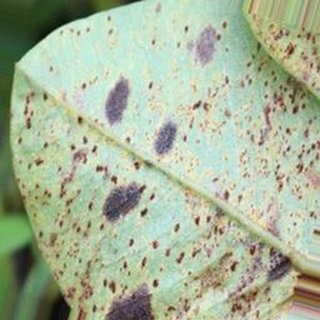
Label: groundnut_rust